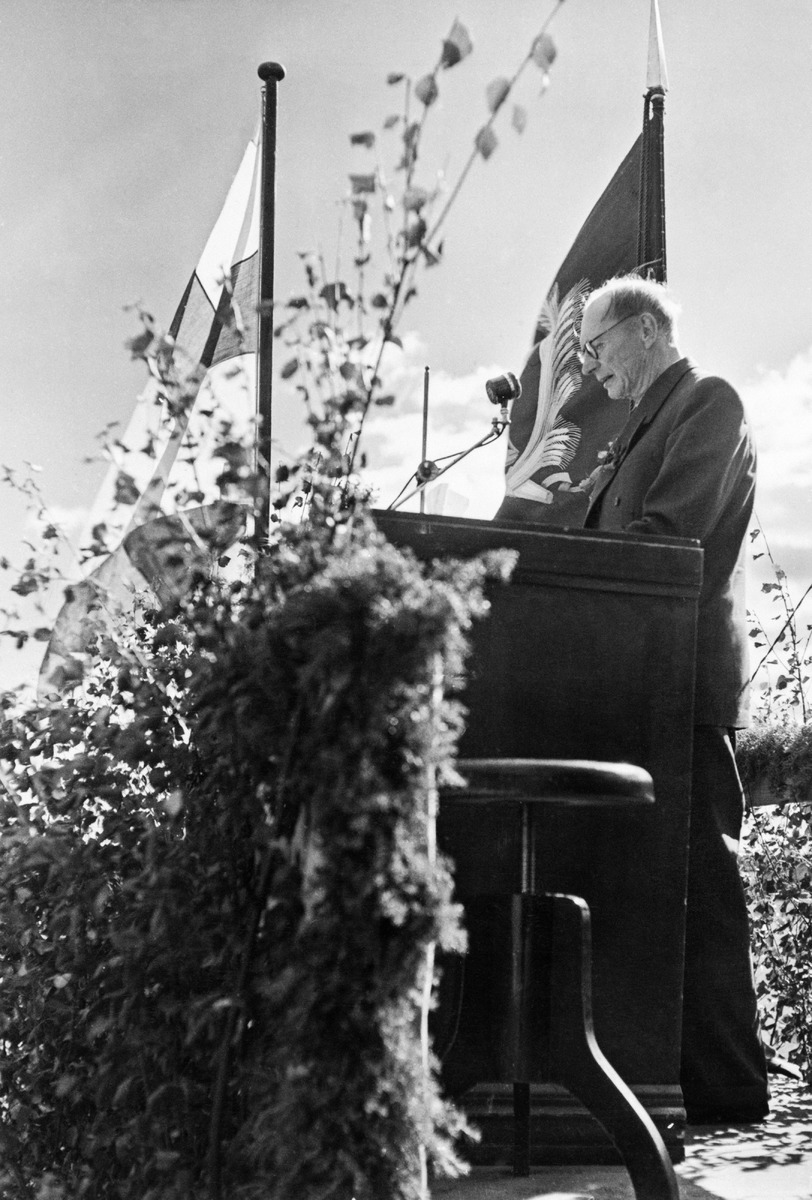
Hämeenkyrön valtakunnalliset elo- ja työnjuhlat
Hämeenkyrö nationwide crop- and labour celebrations
sisällön kuvaus: Hämeenkyrön valtakunnalliset elo- ja työnjuhlat Hämeenkyrössä 29. elokuuta 1948. fyysinen kuvaus: pysty content description: Hämmenkyrö nationwide crop- and labour celebration, Hämeenkyrö August 29th 1948. mustavalkoinen
Kuvaaja: Finlandia Kuva Oy, kuvaaja
Vuosi: 1940
Paikka: Suomi, Hämeenkyrö, Suomi, Hämeenkyrö
Aiheet: järjestö; Maa- ja metsätaloustuottajain Keskusliitto MTK; maatalous; juhlat; juhlapuheet; organization; agriculture; association; society; The Central Union of Agricultural Producers and Forest Owners MTK; celebrations